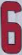
Number: 6